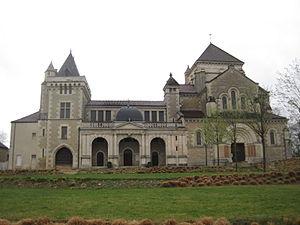
Maison natale de Saint Bernard
Alèthe de Montbard ou Aleth ou Alette bienheureuse et mère de saint Bernard de Clairvaux. Elle est fêtée le 4 avril.
Bernard de Fontaine, abbé de Clairvaux, né en 1090 à Fontaine-lès-Dijon et mort le 20 août 1153 à l'abbaye de Clairvaux, est un moine bourguignon, réformateur de la vie religieuse catholique.